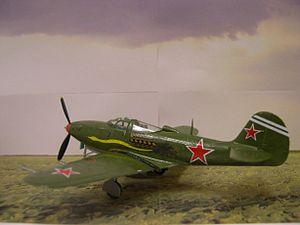
Soultan Amet-Khan, né le 25 octobre 1920 et mort le 1ᵉʳ février 1971, est un aviateur soviétique. Membre du Parti communiste de l'Union soviétique depuis 1942. Pilote de chasse et as de la Seconde Guerre mondiale, il fut distingué deux fois par le titre de Héros de l'Union soviétique.